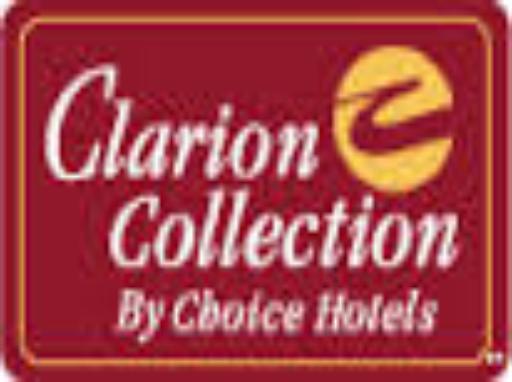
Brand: Clarion
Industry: Electronic